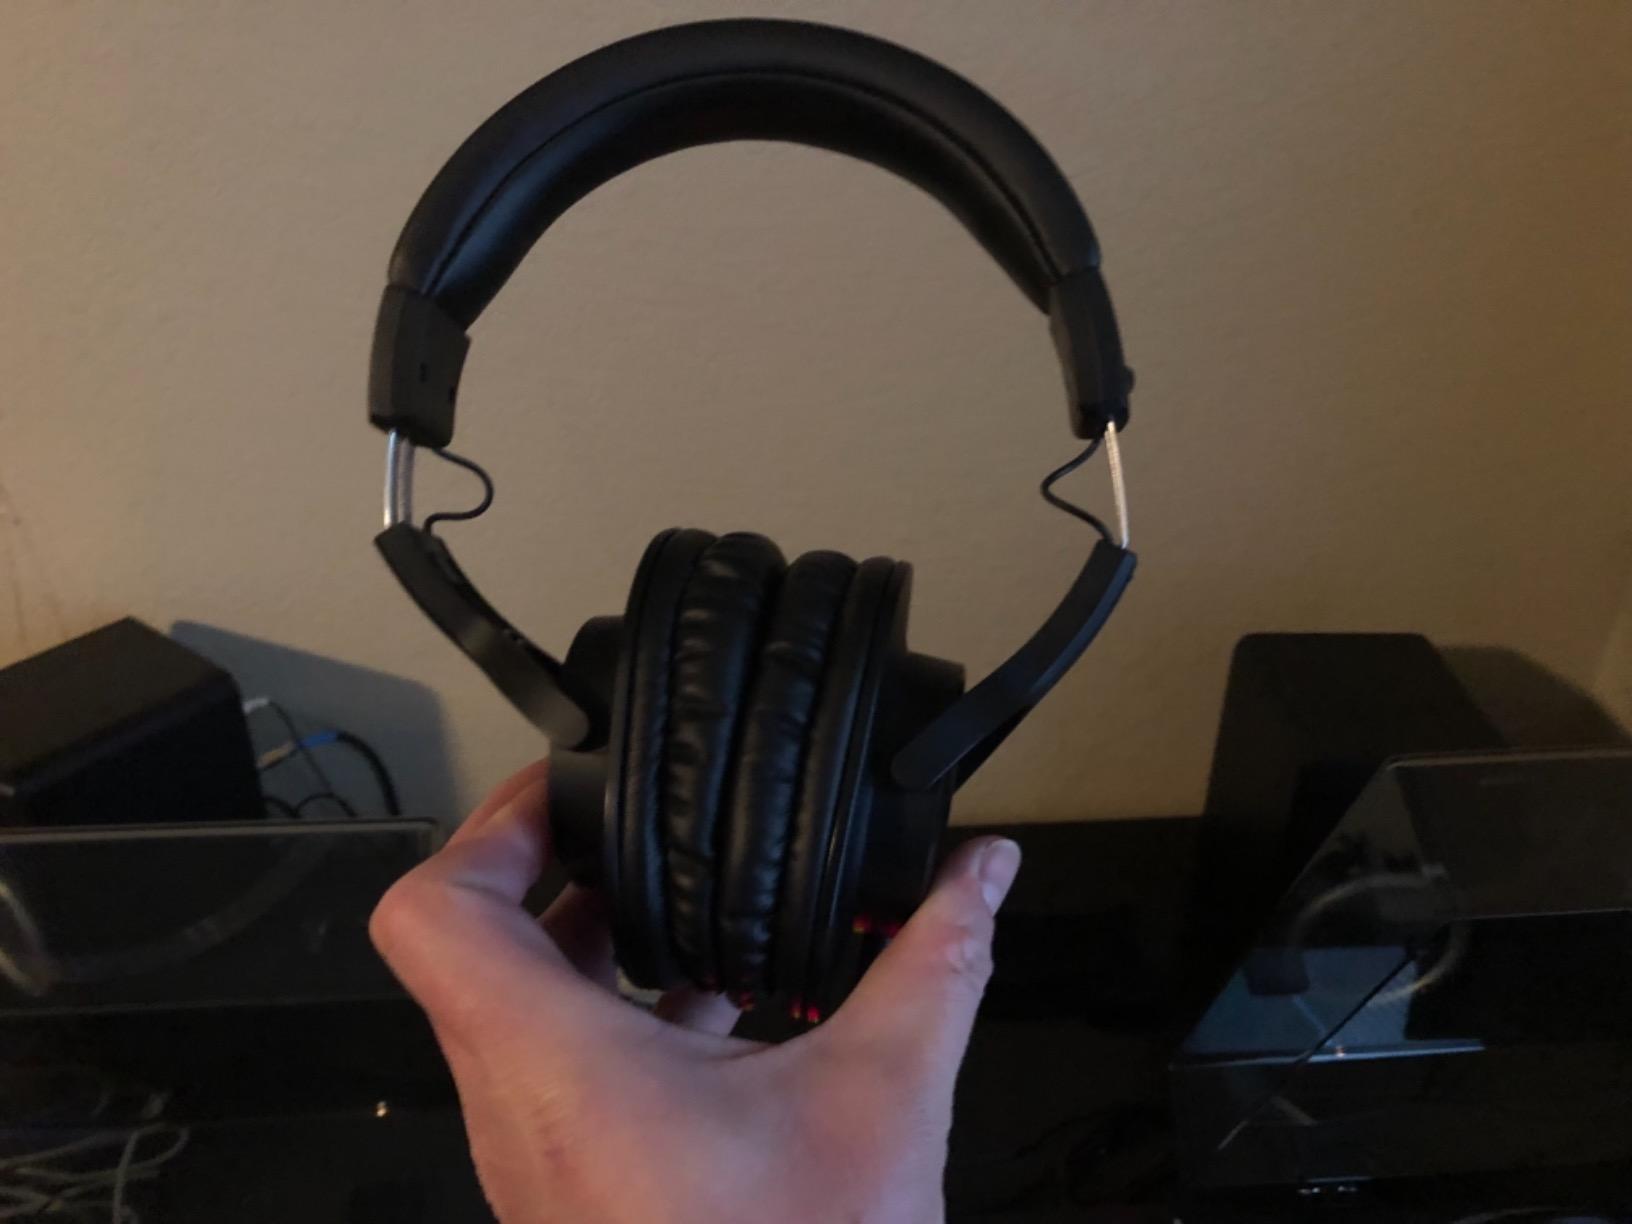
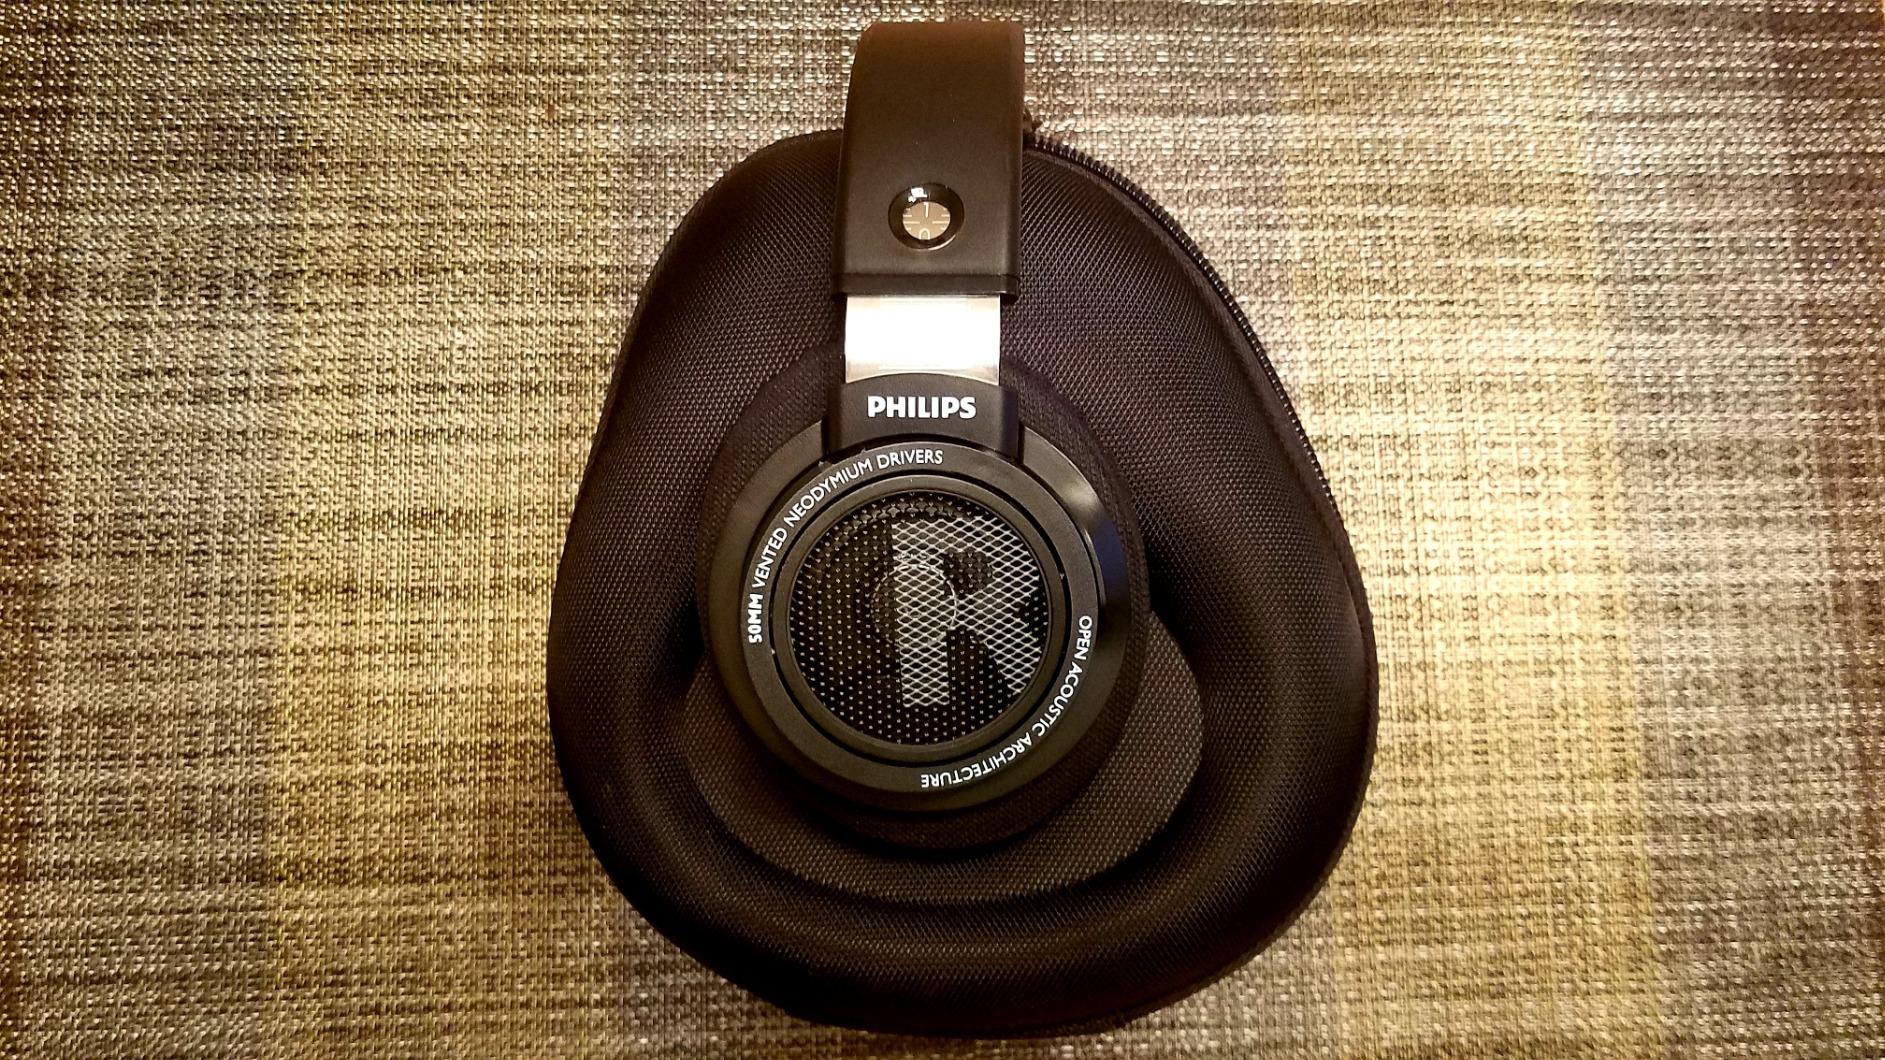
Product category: headphones
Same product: no